China doll

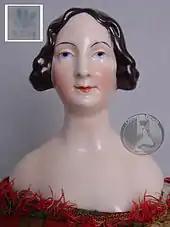
Rare c.1840s KPM china doll

A typical china doll has a head made of glazed white porcelain, with painted molded hair and facial features. The glaze gives the doll a characteristic glossy appearance. The head is typically attached to a body made of cloth or leather, sometimes with arms and legs made of porcelain. Some early china head dolls were placed on peg jointed wooden bodies. China doll parts were also sold for the customer to fashion a body and clothing. Some cloth bodied china dolls could be more than 30" (76 cm) tall, and others as small as 3" (7.5 cm). Some china dolls, like the Frozen Charlotte dolls, were made entirely out of porcelain, with head and body made in one piece without any articulation. The Frozen Charlotte dolls range in size from 2.5 cm (1 inch) in height up to 46 cm (18 inches).